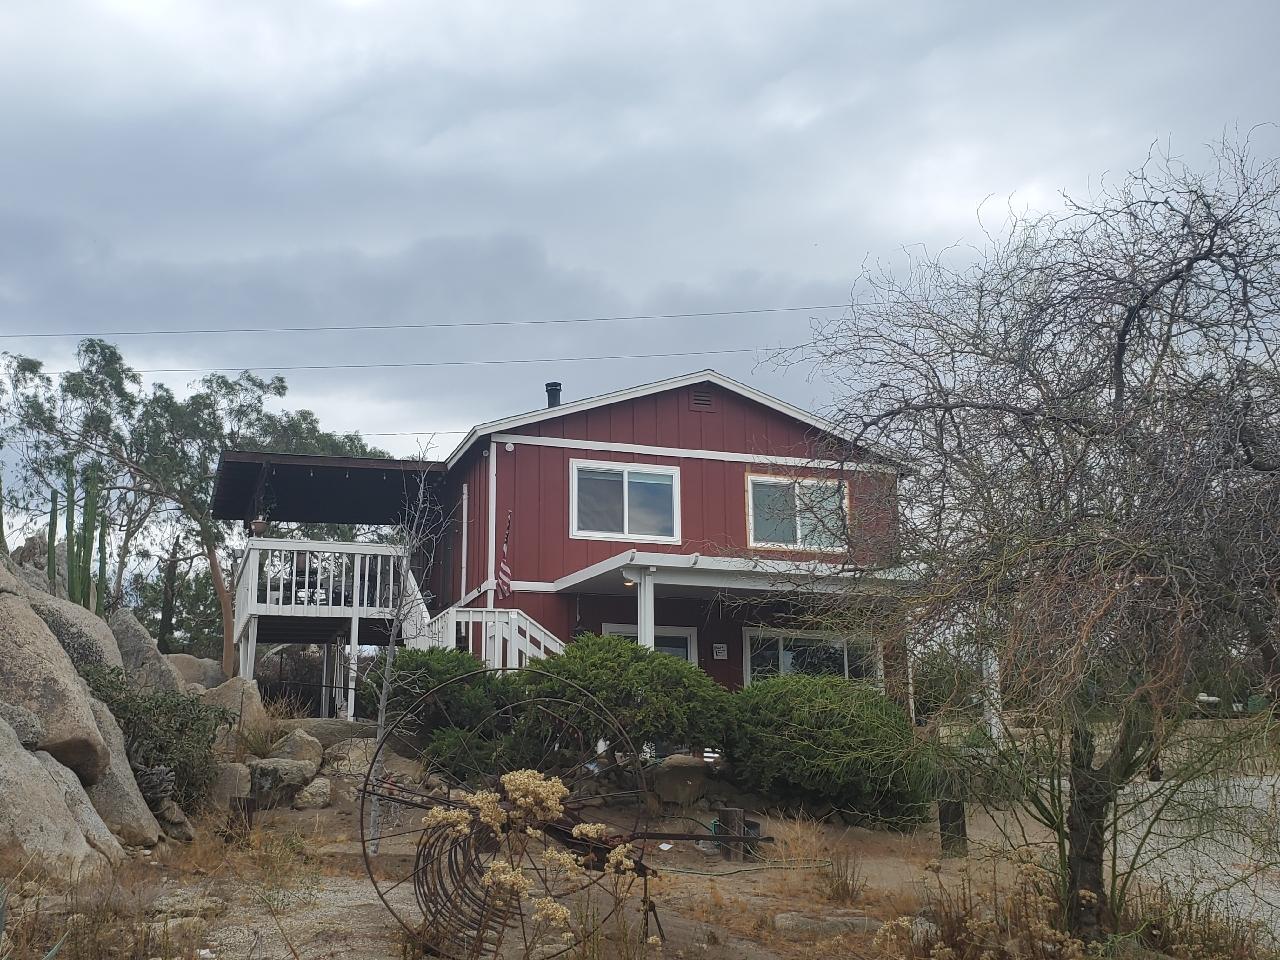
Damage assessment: no_damage